Without Apparent Motive

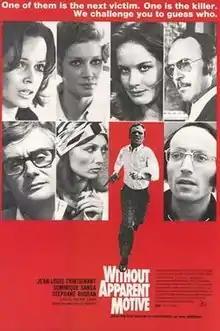

Without Apparent Motive is a 1971 French thriller film directed by Philippe Labro and adapted from the 1963 novel "Ten Plus One" by Ed McBain. Set in Nice, it tells the story of a police detective faced with a series of unexplained killings of apparently unconnected people by a mystery sniper.